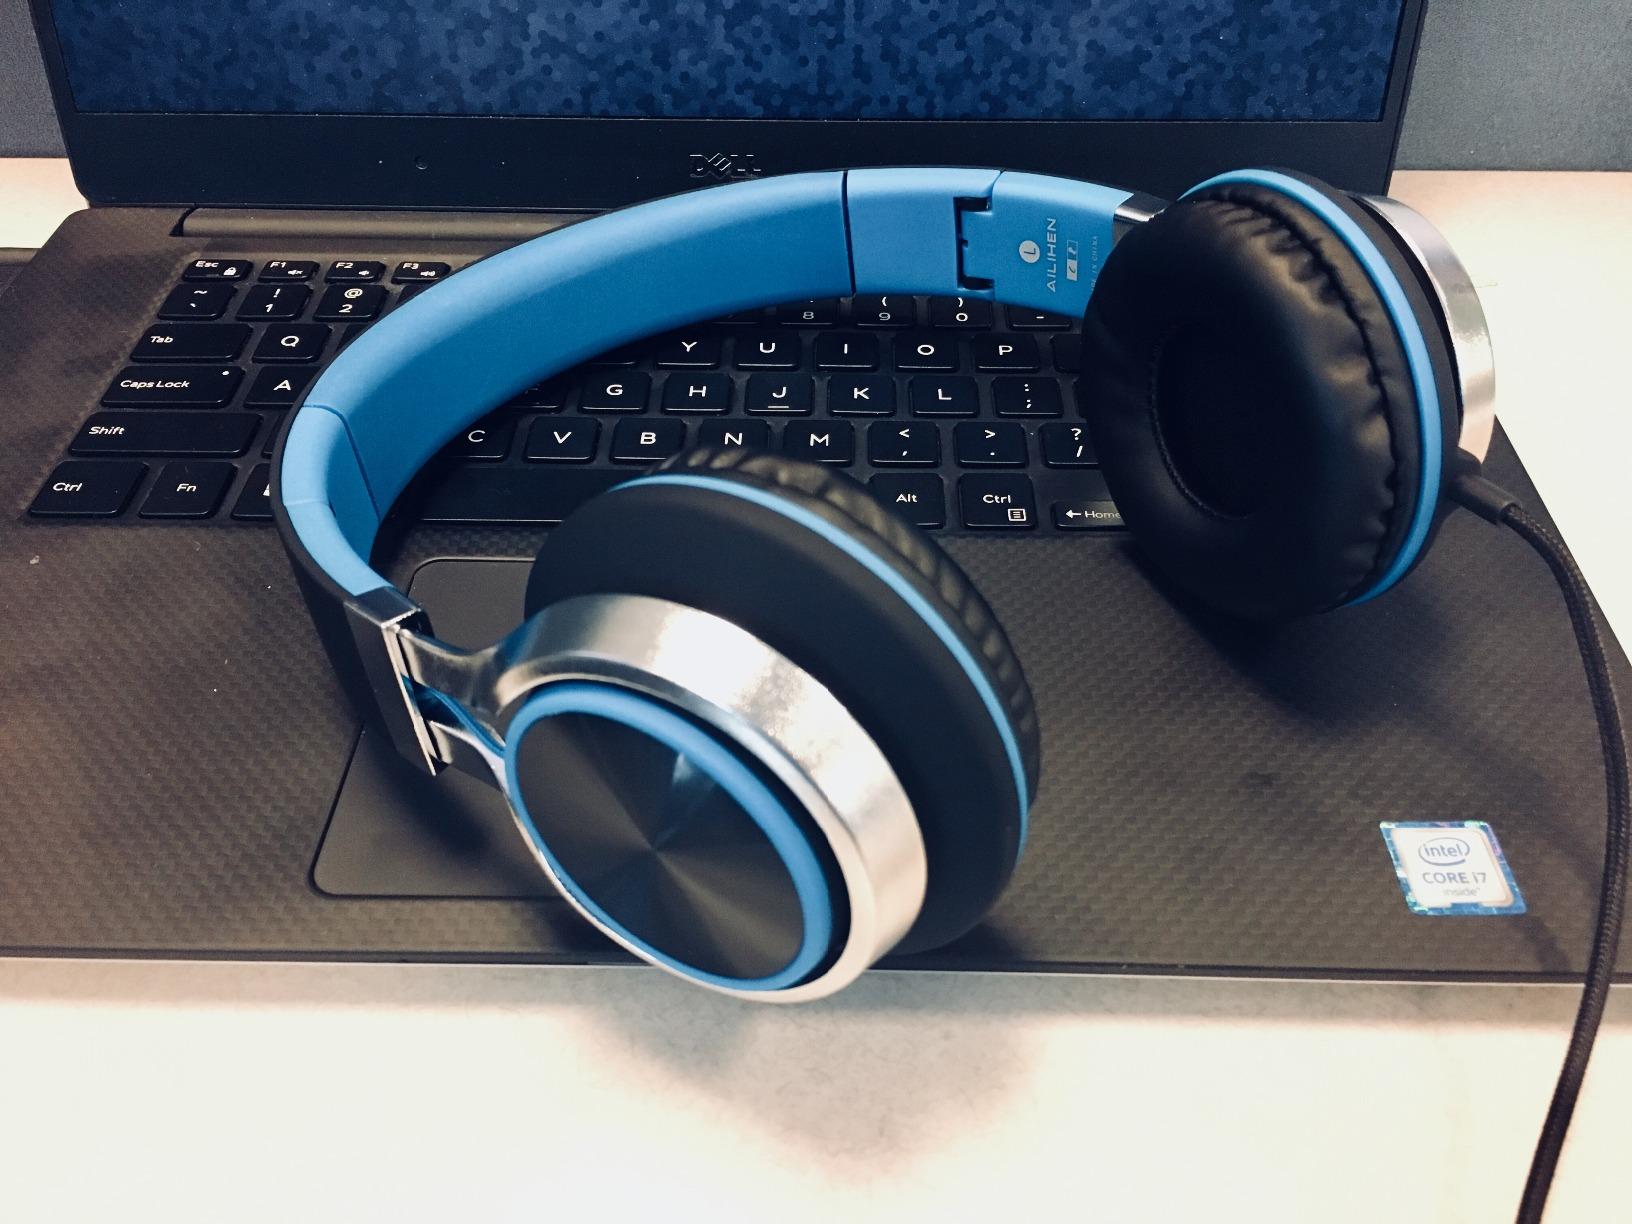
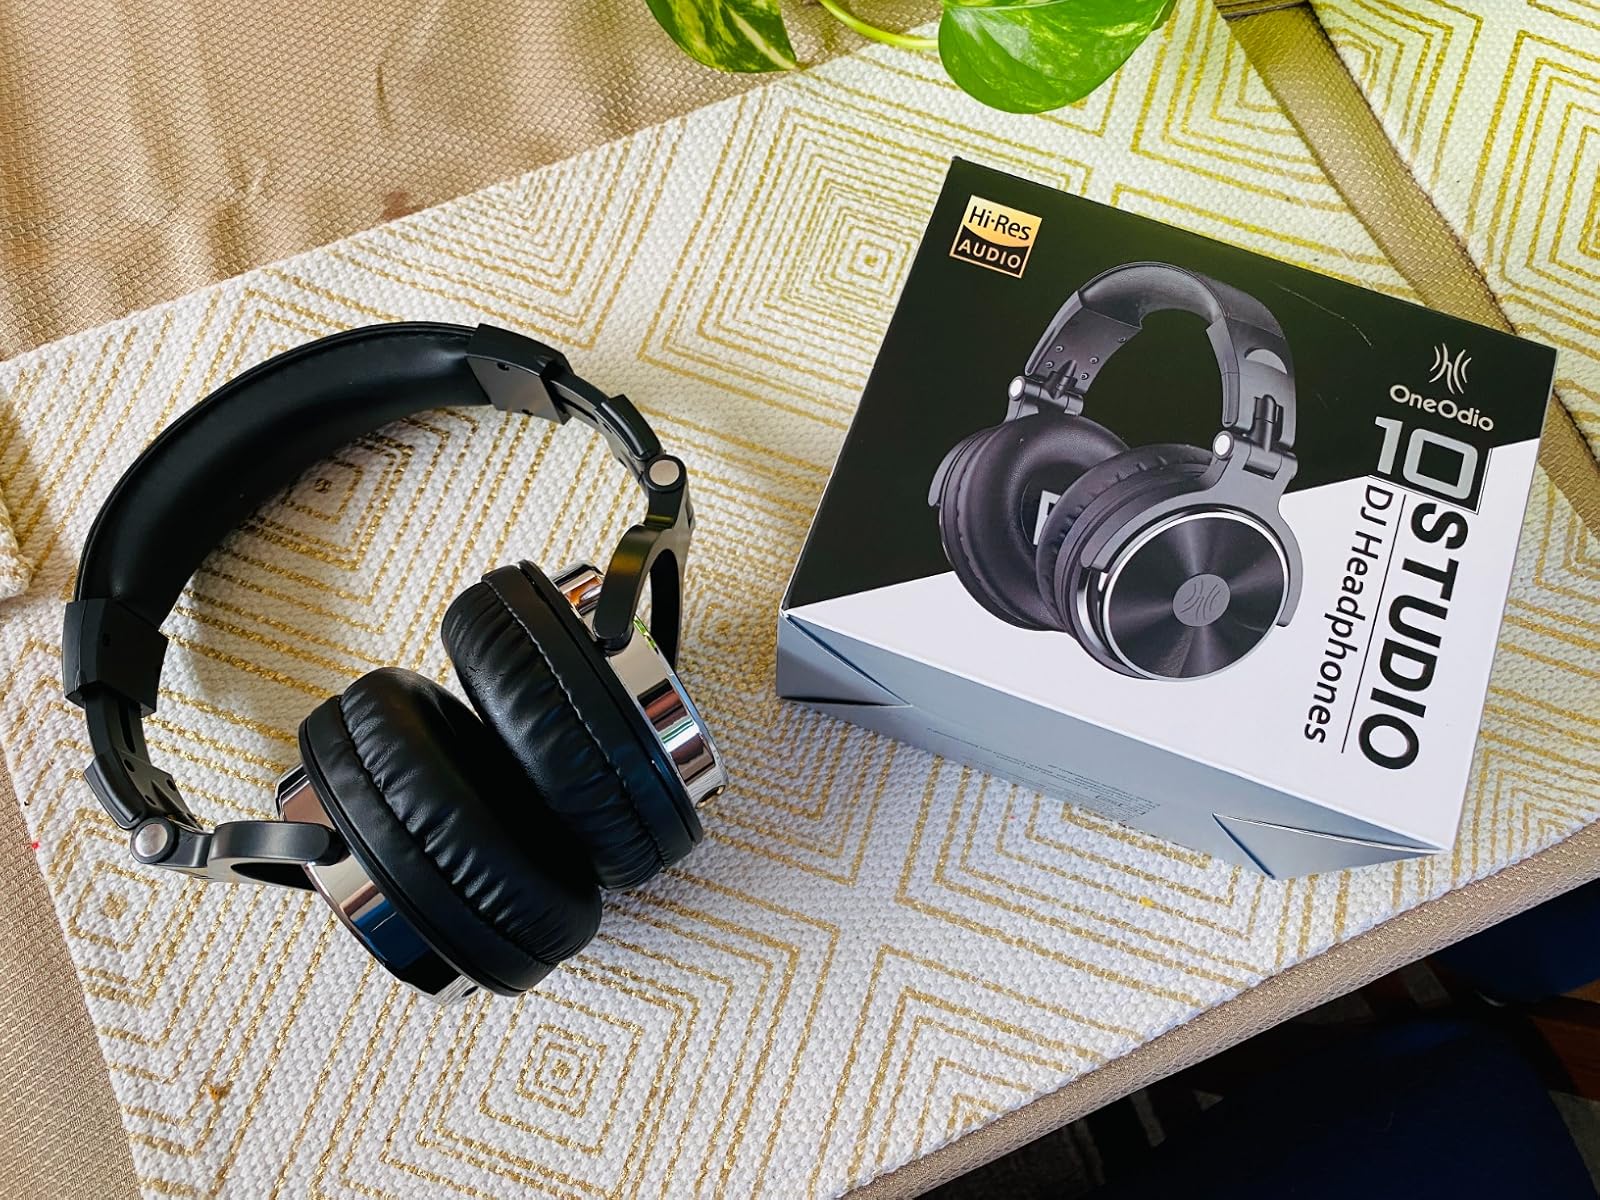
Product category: headphones
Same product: no